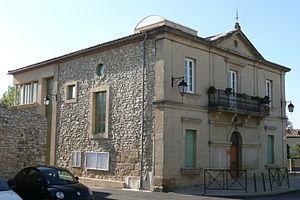
Mairie à Saint-Laurent-des-Arbres.
Saint-Laurent-des-Arbres est une commune française située dans le département du Gard, en région Occitanie.